Abu Bakr ibn Umar

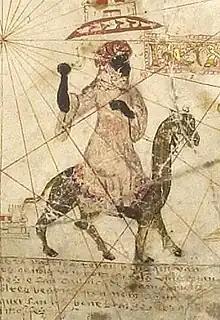
Possible depiction of Abu Bakr ibn Umar (labelled "Rex Bubecar"), in the 1413 portolan chart of Mecia de Viladestes

Upon the death of Yahya ibn Umar in the spring of 1056 at the Battle of Tabfarilla, the spiritual leader Abdallah ibn Yasin appointed Abu Bakr as the new military commander and amir of the Almoravids. That same year, Abu Bakr recaptured Sijilmassa from the Maghrawa of the Zenata confederation. The city had been taken earlier by Yahya, but subsequently lost; Abu Bakr recaptured it definitively for the Almoravids in late 1056.